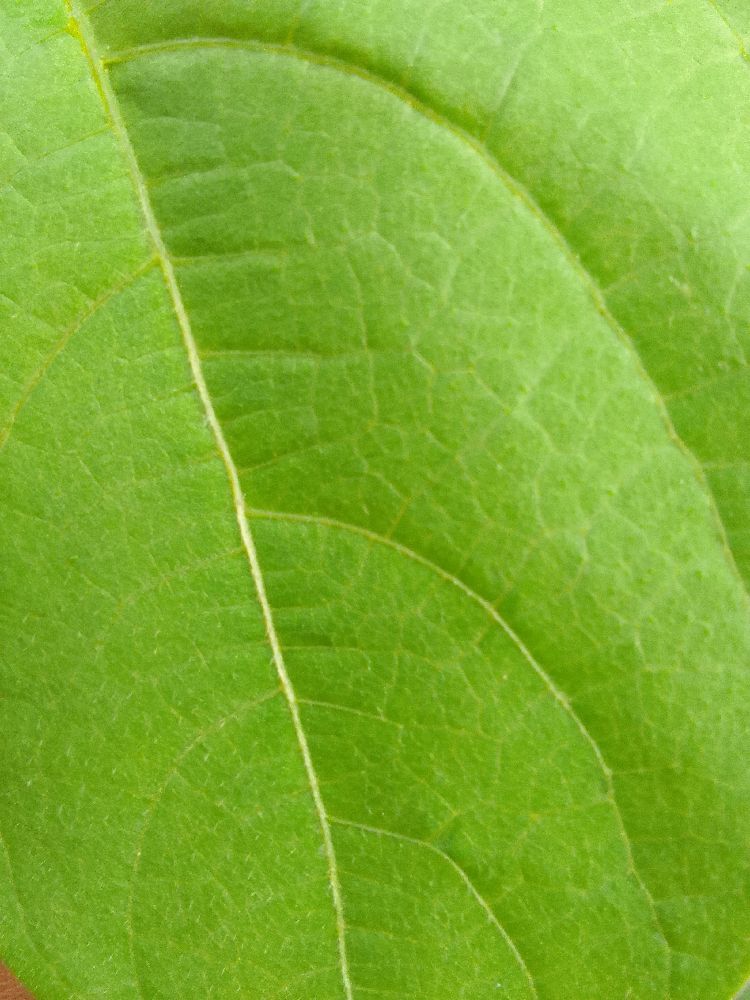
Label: healthy